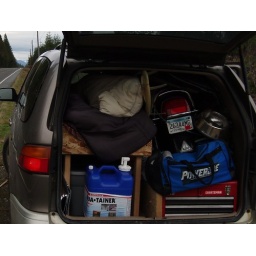
The kitchen sink is in there somewhere